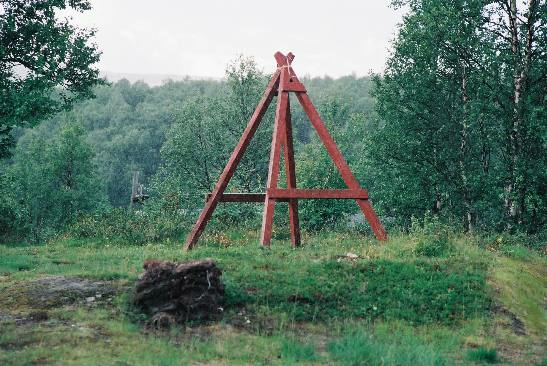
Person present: No